Miliusa

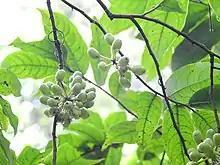
"Miliusa dioeca"

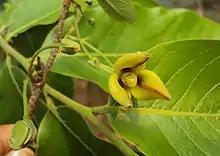
"Miliusa tomentosa"

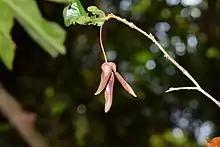
"Miliusa paithalmalayana"

Miliusa is a genus of plants in family Annonaceae. Species have been recorded from tropical and subtropical Asia to northern Australia.